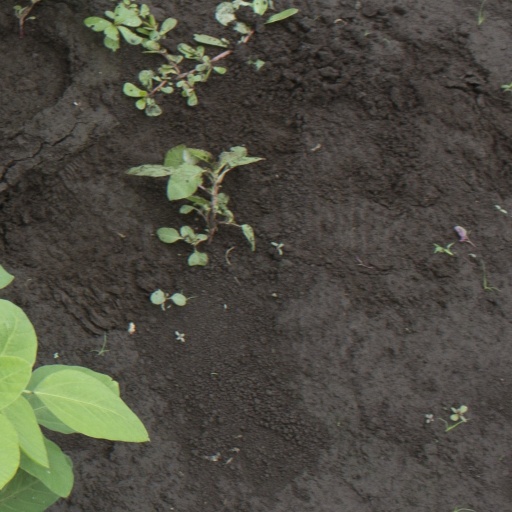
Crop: soybean